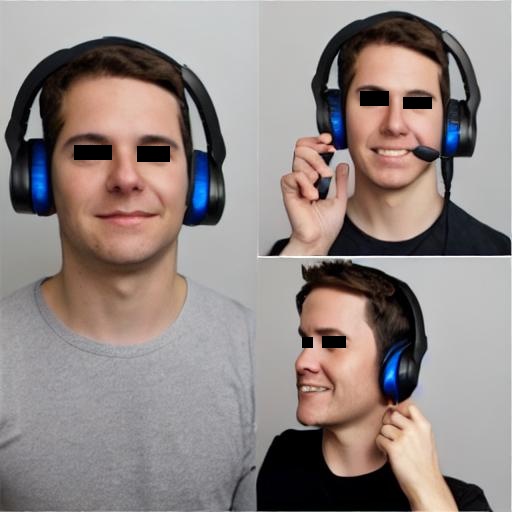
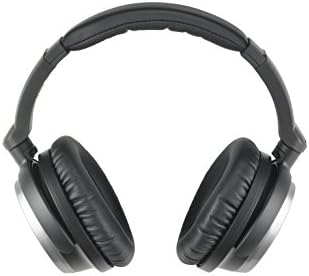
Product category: headphones
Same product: no